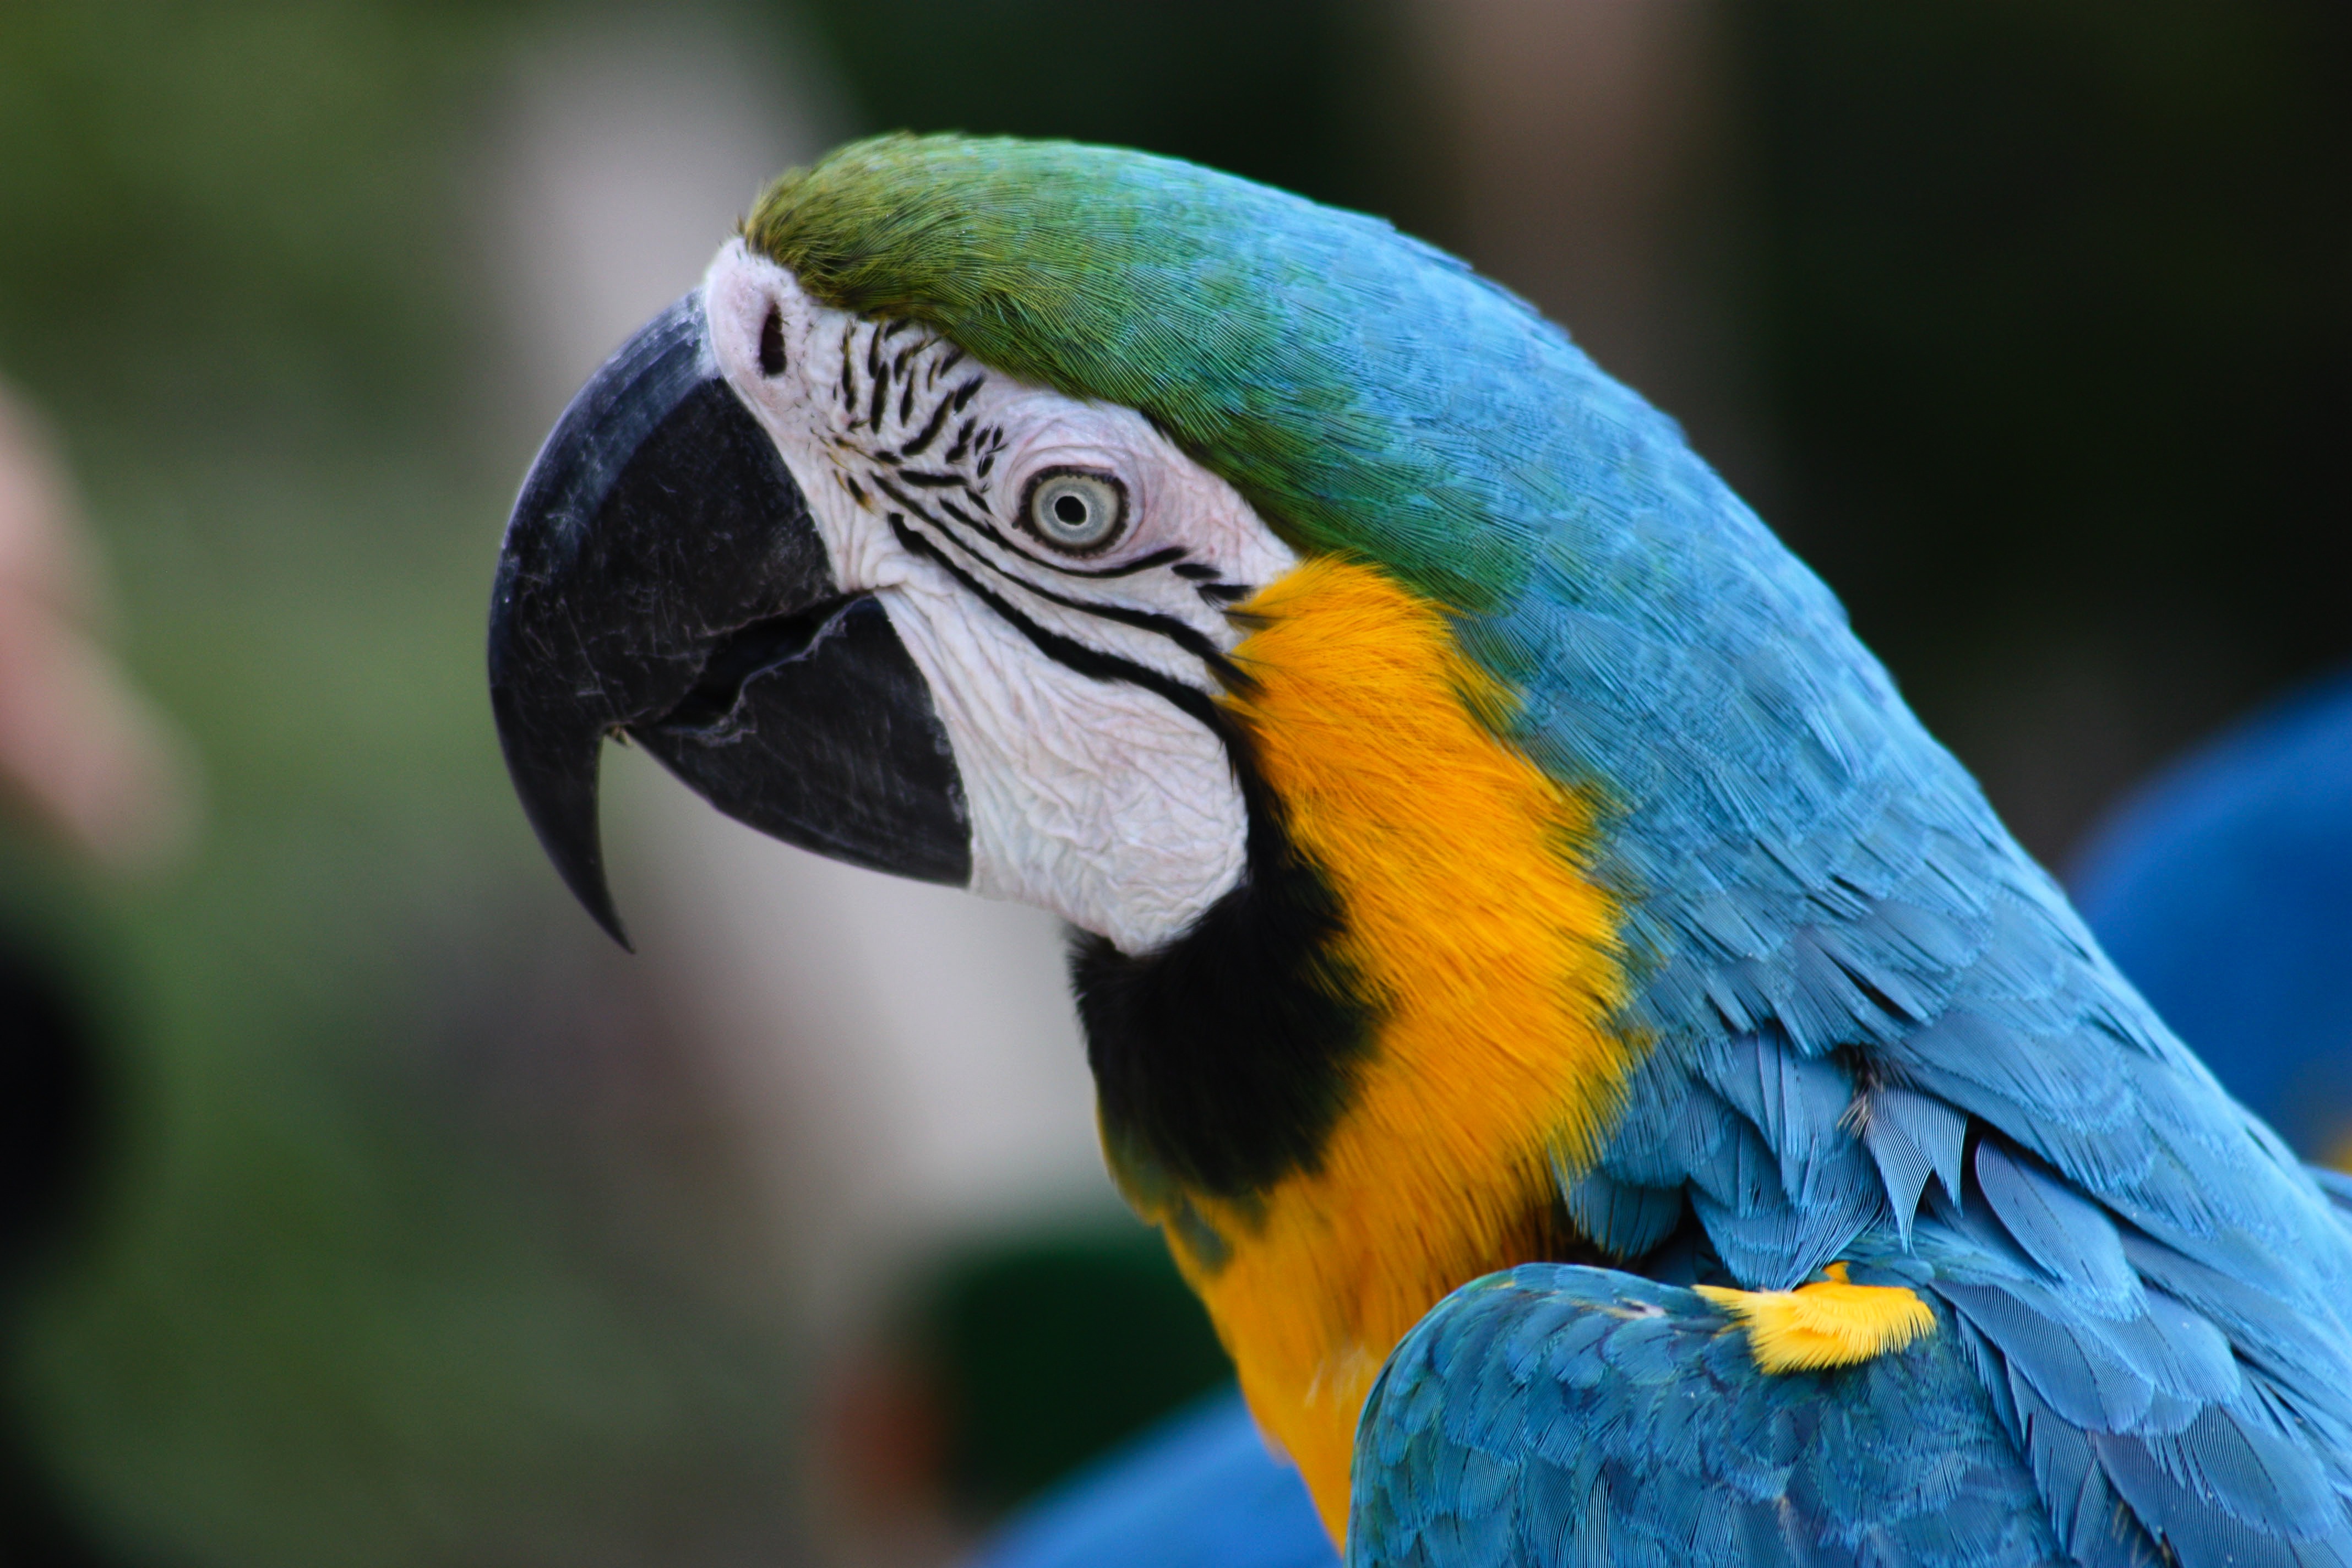
bird, wing, animal, wildlife, beak, blue, fauna, plumage, lorikeet, macaw, birds, vertebrate, parrot, parakeet, ara, common pet parakeet, ara erythrocephala